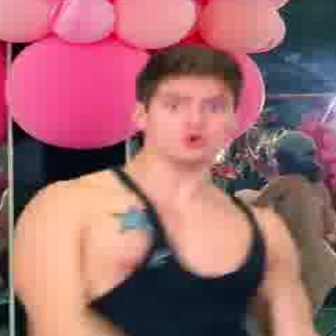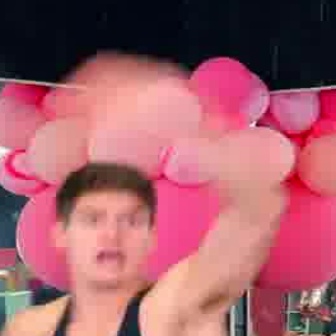
  Please identify the target specified by the bounding box [149,85,229,165] in the first image and locate it in the second image. Return the coordinates in [x_min,y_min,x_max,y_max] format.
Answer: [66,203,144,281]